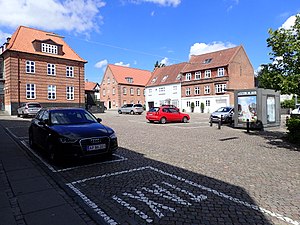
Åbyhøj Torv
Åbyhøj Torv
Åbyhøj Torv er et torv i bydelen Åbyhøj i Aarhus.